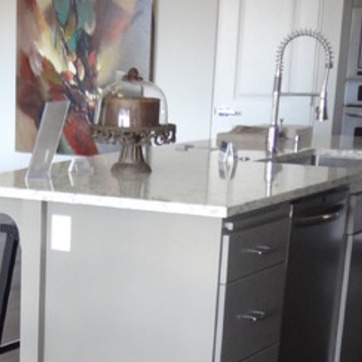
Material: polishedstone